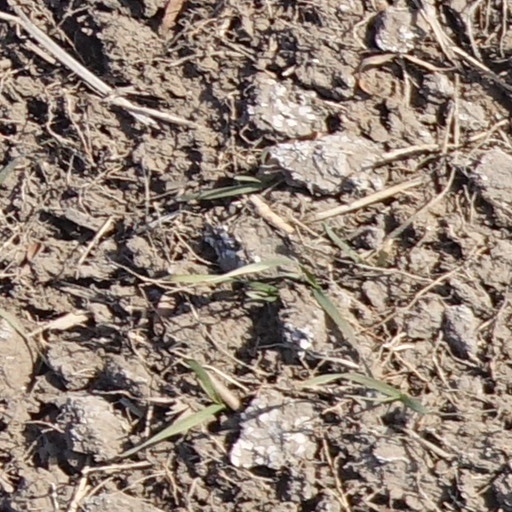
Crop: wheat